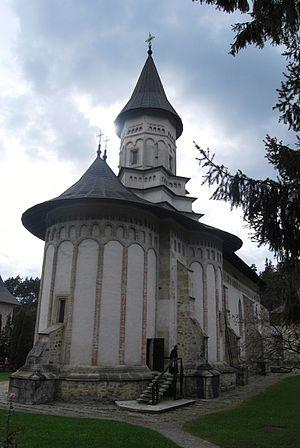
Le monastère de Bistrița est un monastère orthodoxe roumain situé dans la commune d'Alexandru cel Bun, dans le centre du județ de Neamț, à 8 km au nord-ouest de Piatra Neamț, le chef-lieu du județ.
Alexandru cel Bun est une commune roumaine du județ de Neamț, dans la région historique de Moldavie et dans la région de développement du Nord-Est.